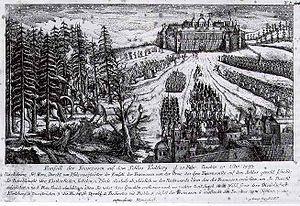
Jean-Claude Boutay, né à Sarreguemines le 29 novembre 1764, décédé à Saverne le 21 décembre 1823, est Chef de Légion de la Garde Nationale du district de Sarreguemines en 1789, nommé Juré pour la Haute-Cour de Justice du département de la Moselle en 1799 puis Colonel du corps franc de la 3ᵉ division militaire créé en 1814 par Napoléon Ier.
Charles II Auguste Christian fut duc palatin de Deux-Ponts de 1775 à 1795.